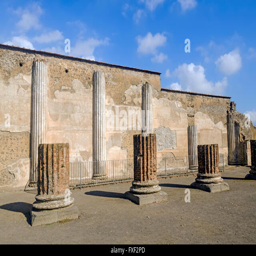
row of ruined columns , the basilica